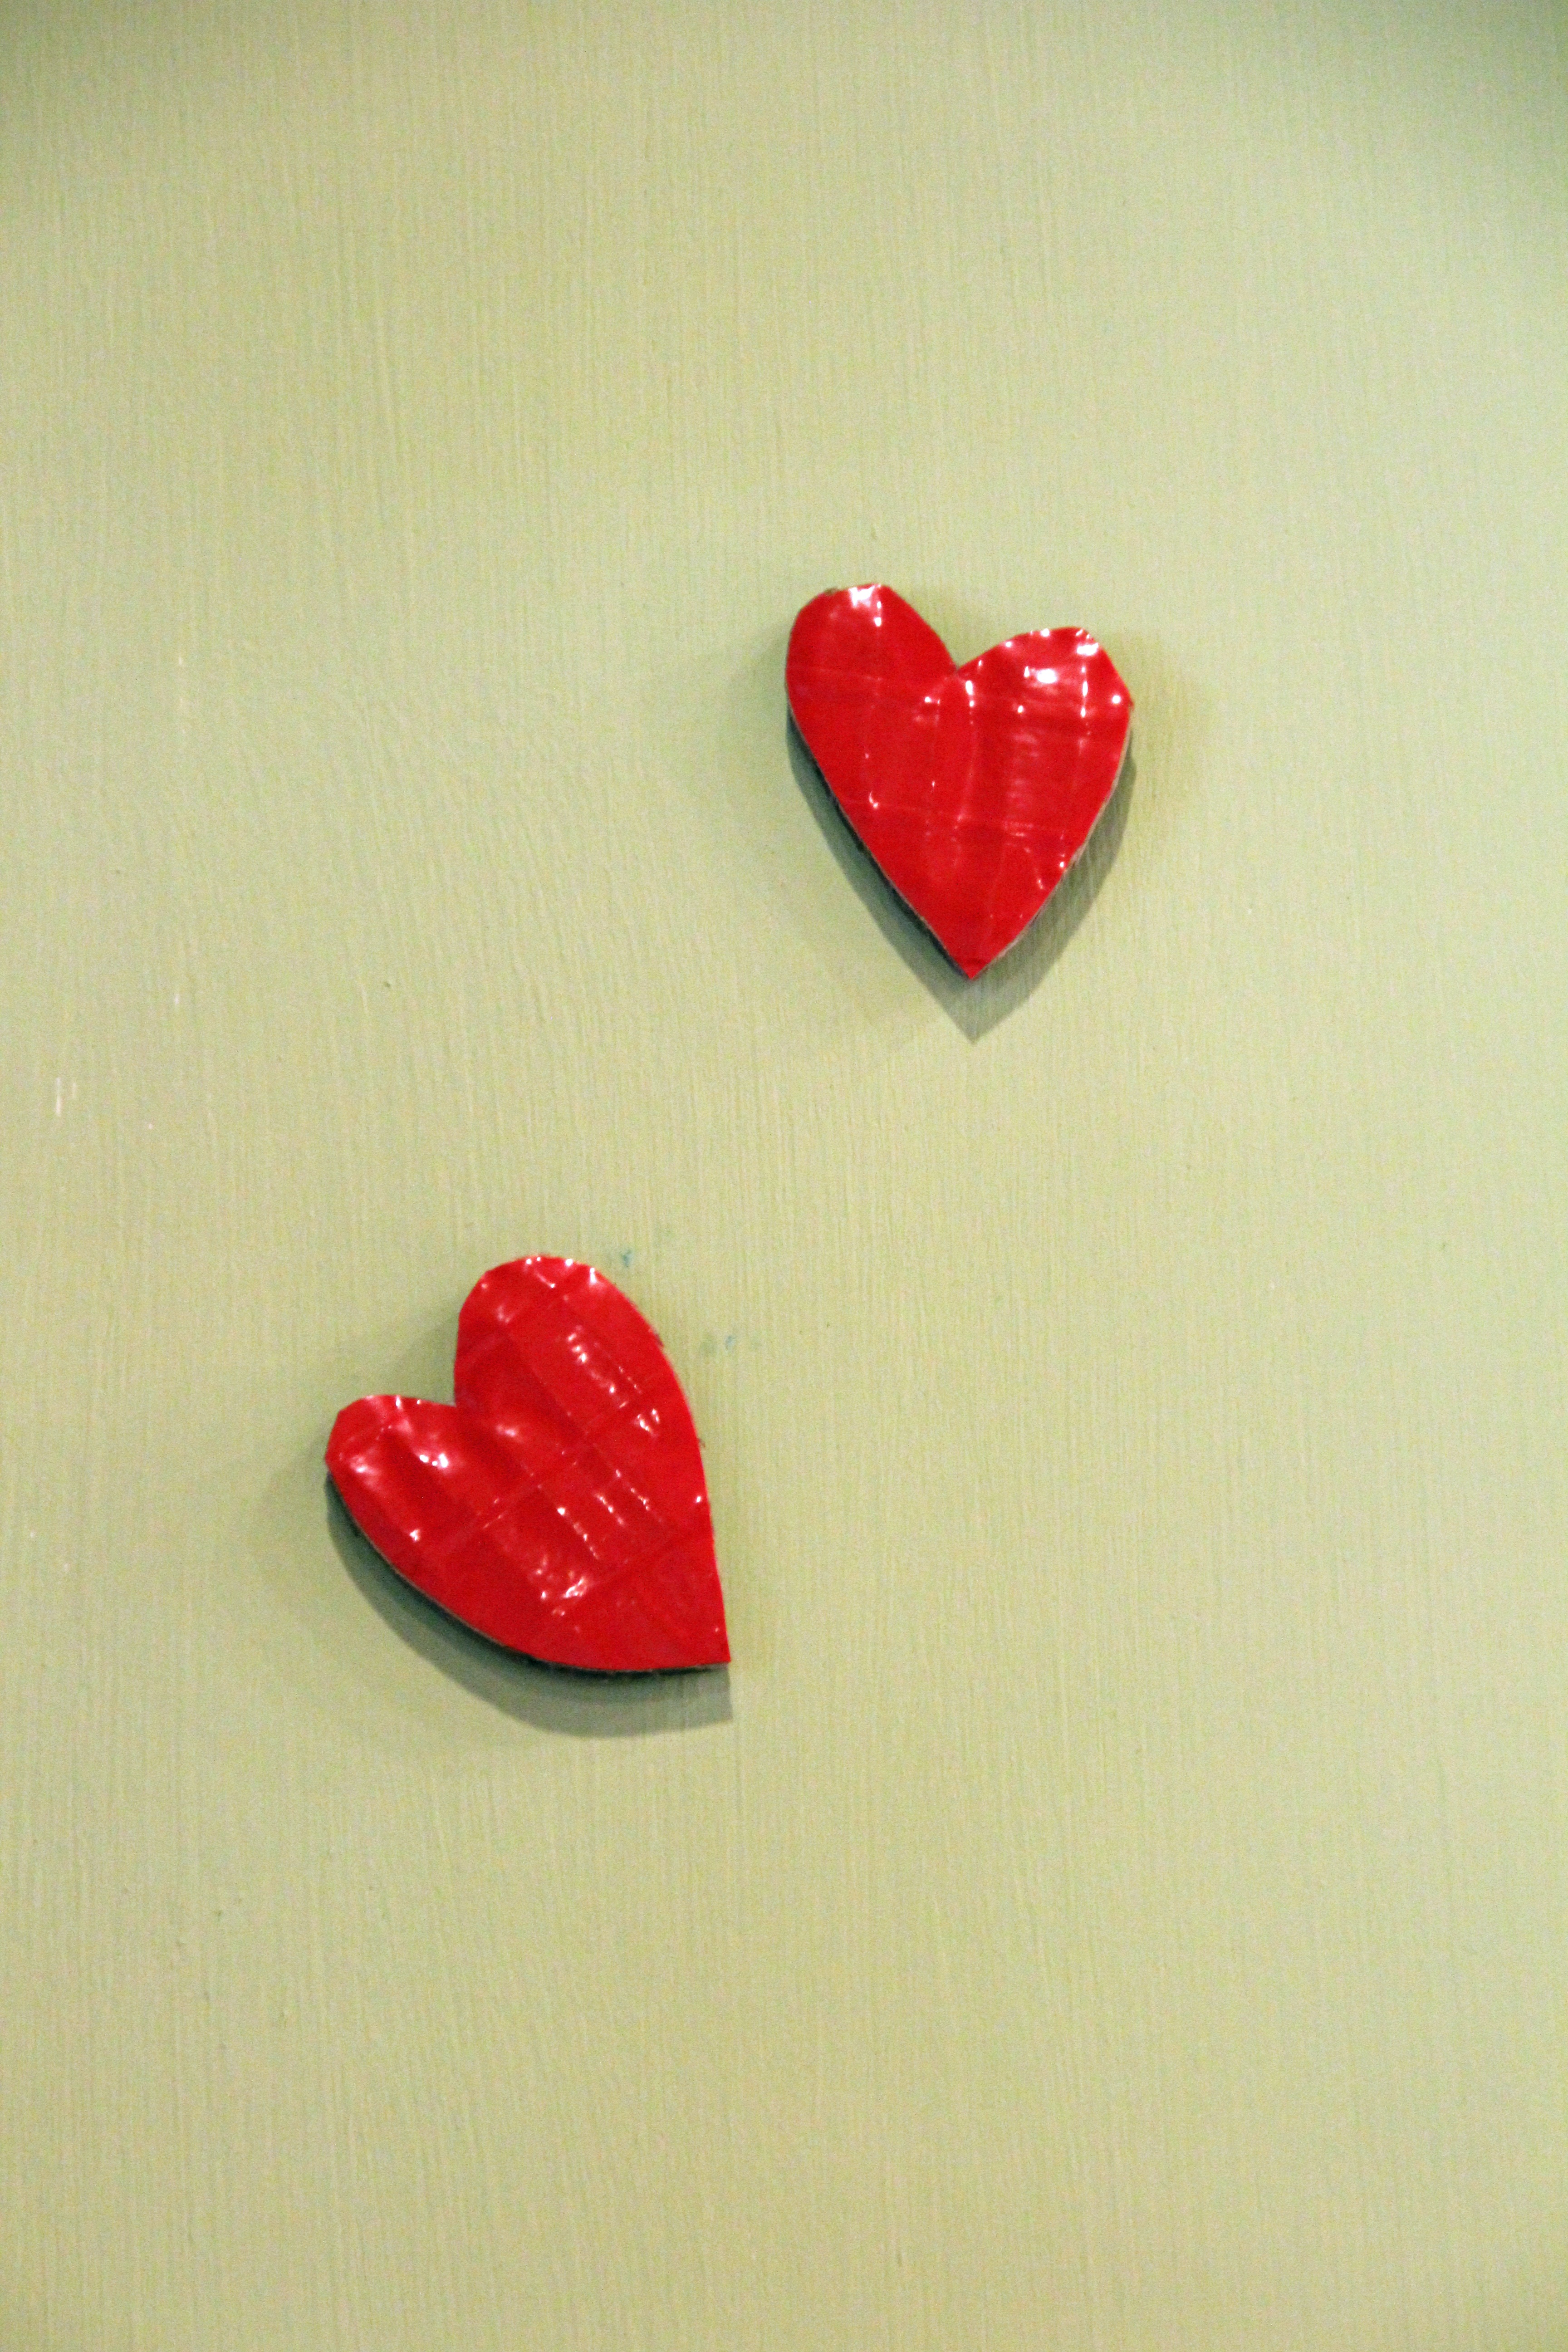
hand, flower, petal, love, heart, food, red, produce, together, lip, human body, jewellery, organ, valentine's day, fashion accessory